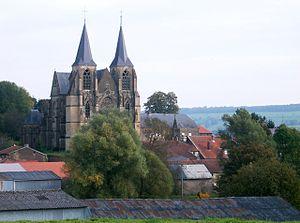
L'antienne Salve Regina est une prière catholique, en latin, dédiée à la Vierge Marie. Elle est chantée et appartient au répertoire du chant grégorien. Son incipit littéraire signifie Salut, ô Reine en français.